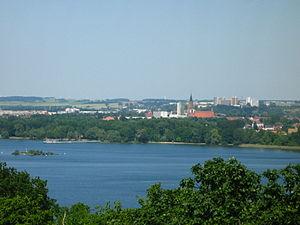
Le lac de Tollense est un lac d'origine glaciaire situé dans le Nord de l'Allemagne dans le Land de Mecklembourg-Poméranie-Occidentale au sud-ouest de la ville de Neubrandenburg. Sa superficie est de 17,4 km². Il est traversé par la Tollense, mais comme affluent du lac, le Nonnenbach est plus grand que le cours supérieur de la Tollense.